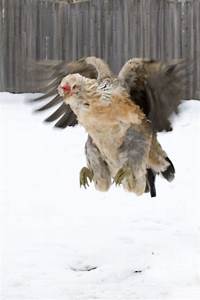
Label: gallina